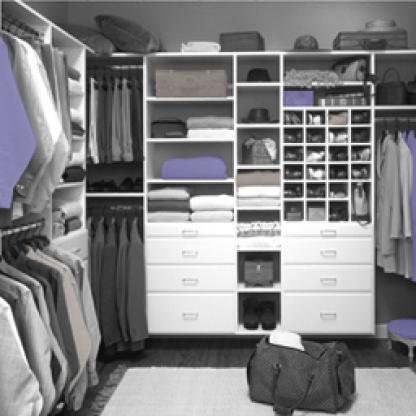
Scene: Indoor